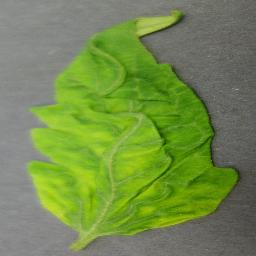
Label: Tomato___Tomato_Yellow_Leaf_Curl_Virus